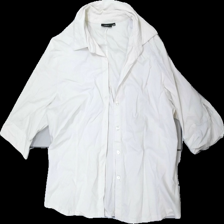
View: front
Type: Blazer
Category: Ladies
Brand: Lindex
Colors: White
Material: 67% Nylon 33% Viscose
Cut: Tight
Size: 46
Season: All
Stains: Major
Damage: stained
Damage location: top center
Damage 2: stain
Damage 2 location: top right
Price range: <50
Recommended usage: Export
Description: white tight formfitting shirt